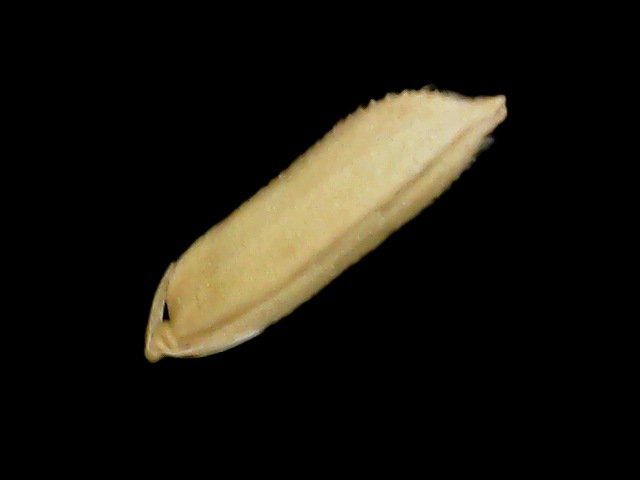
Rice variety: Binadhan14